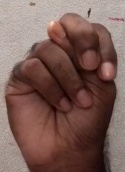
ASL sign: N